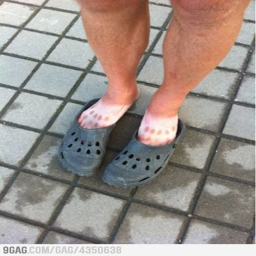
that 's what you get for wearing stupid looking shoes .